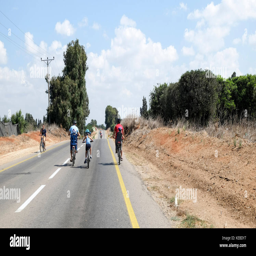
children and families enjoy the empty streets to ride bicycles during jewish holiday .